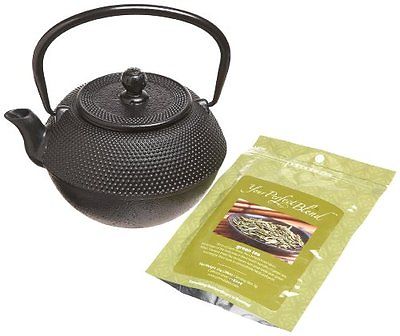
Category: kettle